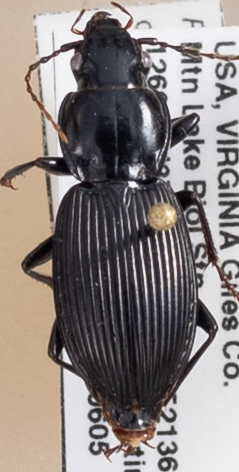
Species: Pterostichus coracinus
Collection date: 2018-06-05
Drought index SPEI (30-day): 0.552
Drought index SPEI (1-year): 0.47
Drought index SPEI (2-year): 0.63